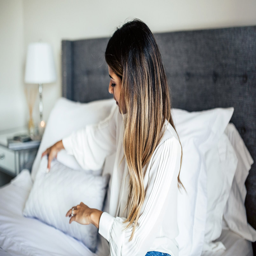
ways to add a touch